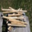
Label: forest